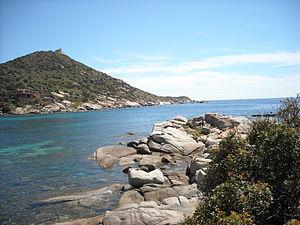
Le phare du cap Carbonara est un phare situé à l'extrémité du cap Carbonara. Il appartient à la commune de Villasimius en mer Tyrrhénienne, dans la Province du Sud-Sardaigne, en Italie.